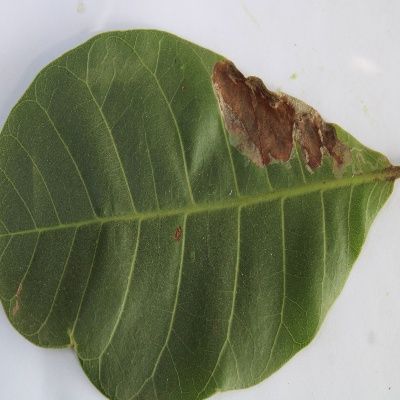
Crop: Cashew
Condition: leaf miner